The Lamb Lies Down on Broadway

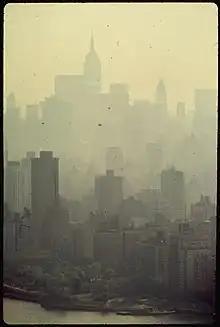
Gabriel set the album in New York City "(pictured in 1973)" to emphasise the protagonist's "more real, more extrovert and violent" nature.

Gabriel set the story in New York City to make Rael "more real, more extrovert and violent", and portrayed him to be least likely person to be subject to the surreal events. The name Rael was chosen as it was not of any particular ethnic origin, but Gabriel soon realised that The Who had used the same name on "The Who Sell Out"; this annoyed him at first, but he stuck to the choice. The band also found that "Ra" was common in male names in various nationalities. Rael is portrayed as half Puerto Rican; the other half of his identity is unknown.